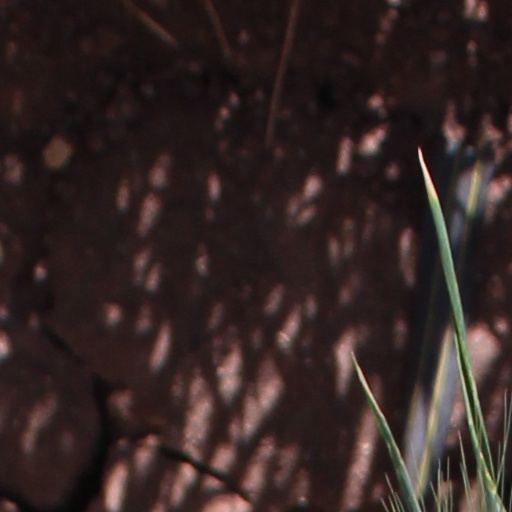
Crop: wheat